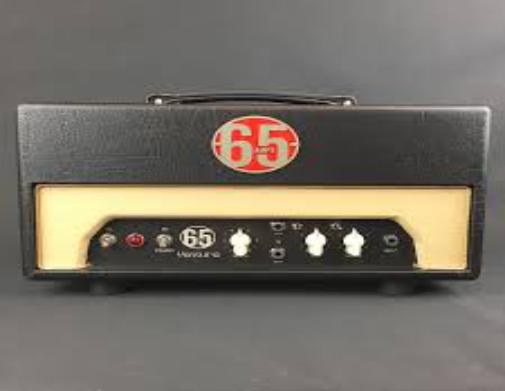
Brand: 65amps
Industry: Electronic